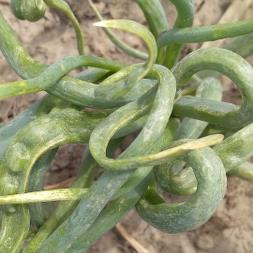
Crop: Onion
Condition: virosis-d